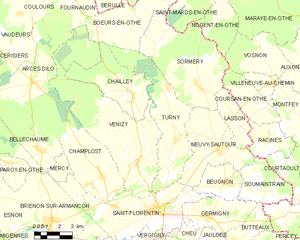
Carte des communes françaises Turny